Vemuri Saradamba

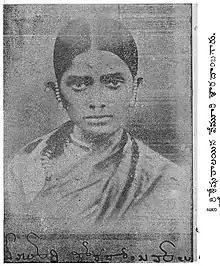
Vemuri Saradamba

Vemuri Saradamba (1881–1899) was an Indian child prodigy of the 19th century. She was a poet, musician, "veena" player, and performer. In a short span of 19 years of her life, as a teenage girl, she exemplified herself as votary of woman development in a society, where it was undesirable to give even a basic education to a girl child and teaching fine arts like music, dance was considered a cardinal sin by high caste families.